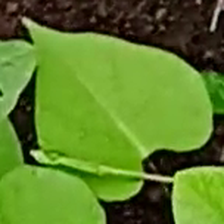
Weed species: Obscure_morning _glory(Ipomoea obscura)